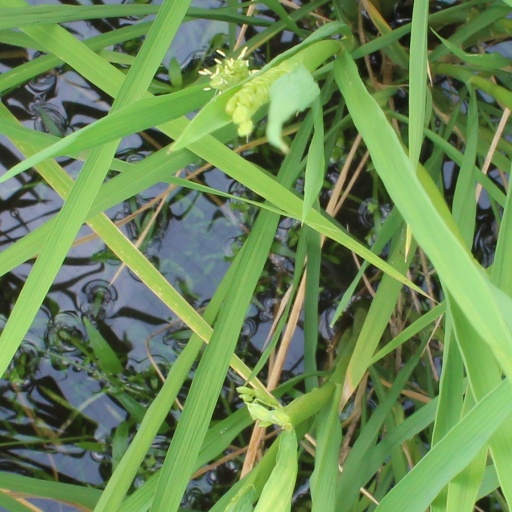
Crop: rice